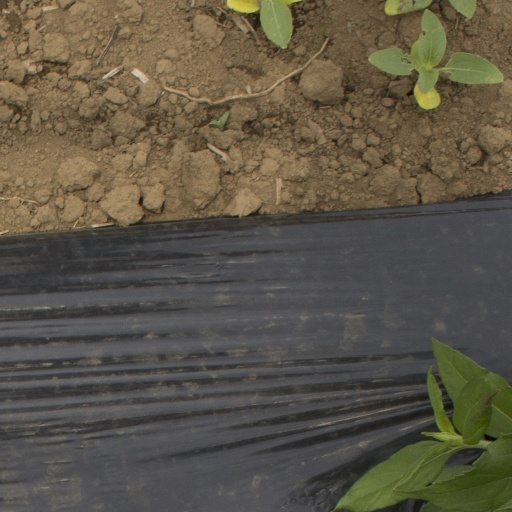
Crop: Jerusalem artichoke